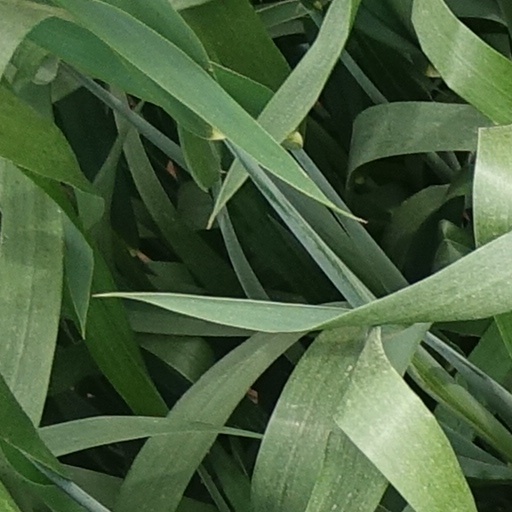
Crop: wheat